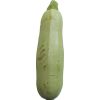
Label: Zucchini 1